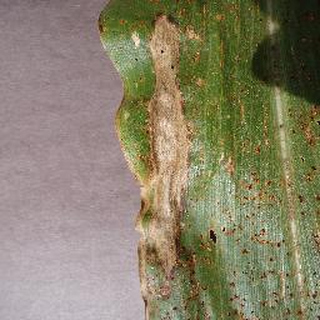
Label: corn_northern_leaf_blight